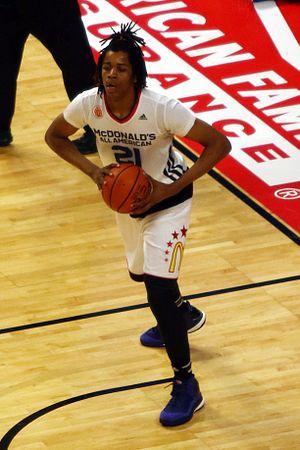
Deyonta Davis, né le 2 décembre 1996 à Muskegon, Michigan, est un joueur américain de basket-ball. Il évolue aux postes d'ailier fort et pivot.